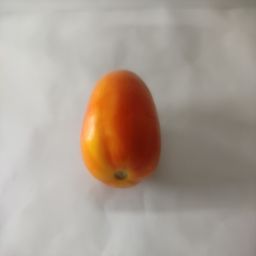
Crop: Tomato
Quality: Ripe